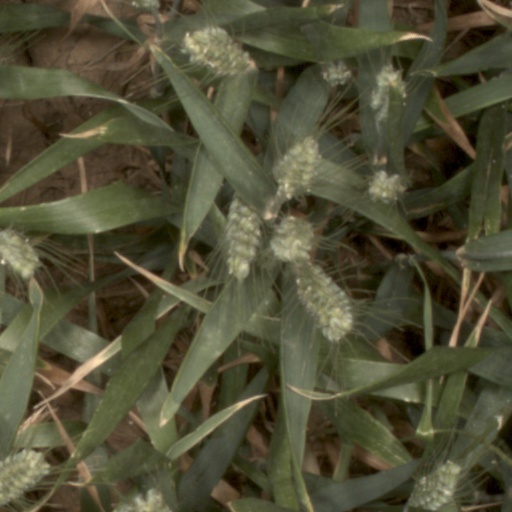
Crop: wheat